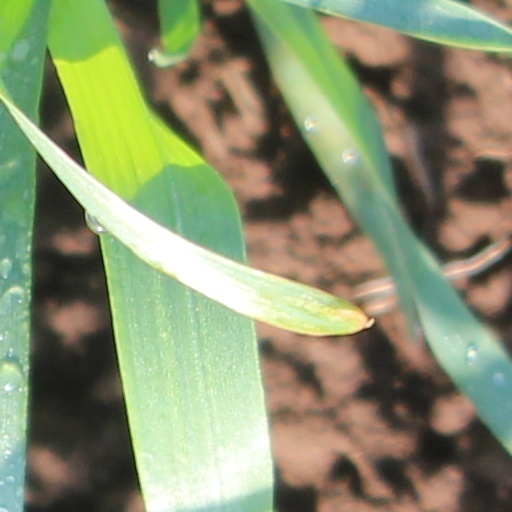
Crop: wheat